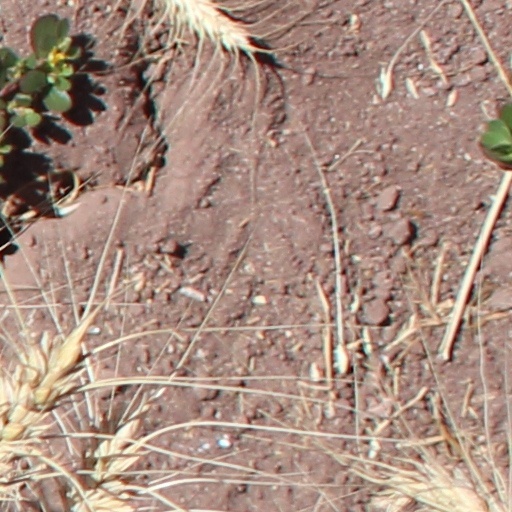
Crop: wheat